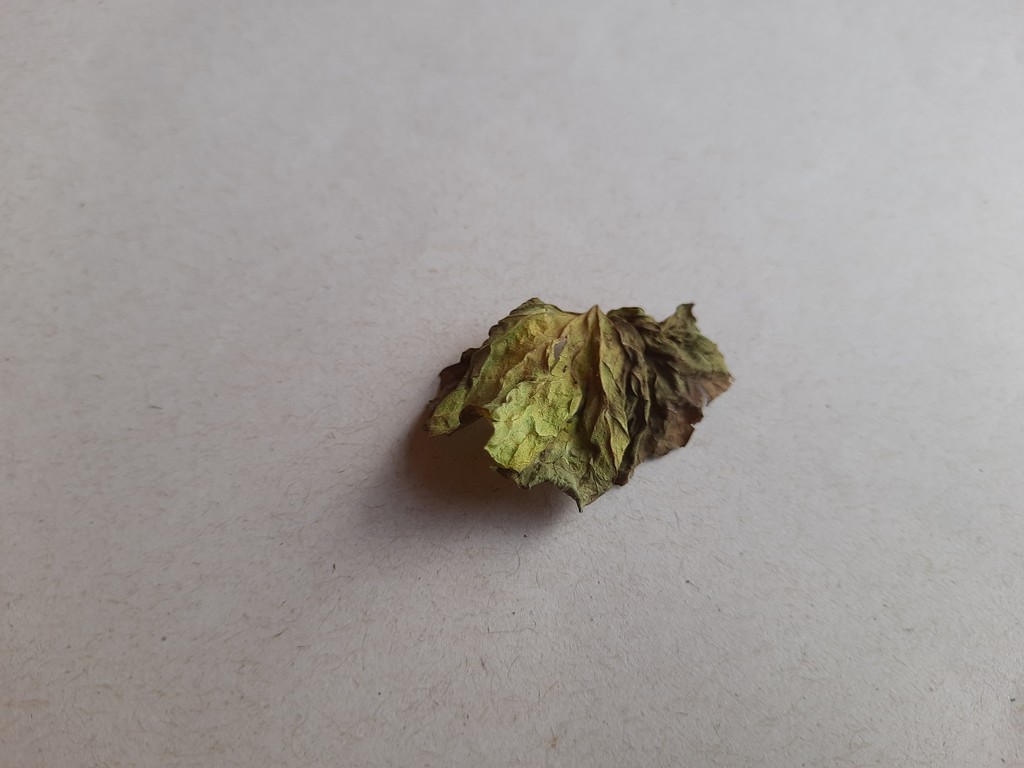
Label: Dried